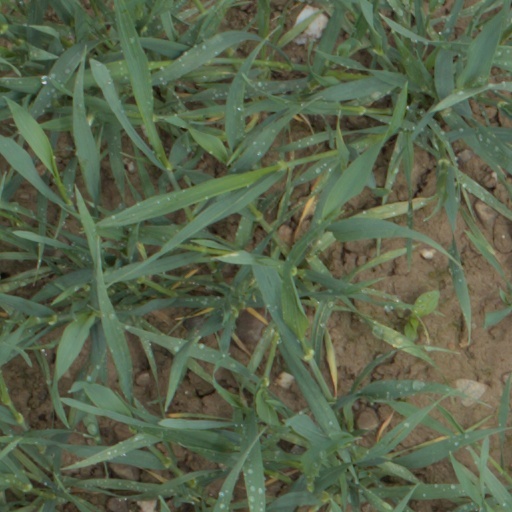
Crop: wheat